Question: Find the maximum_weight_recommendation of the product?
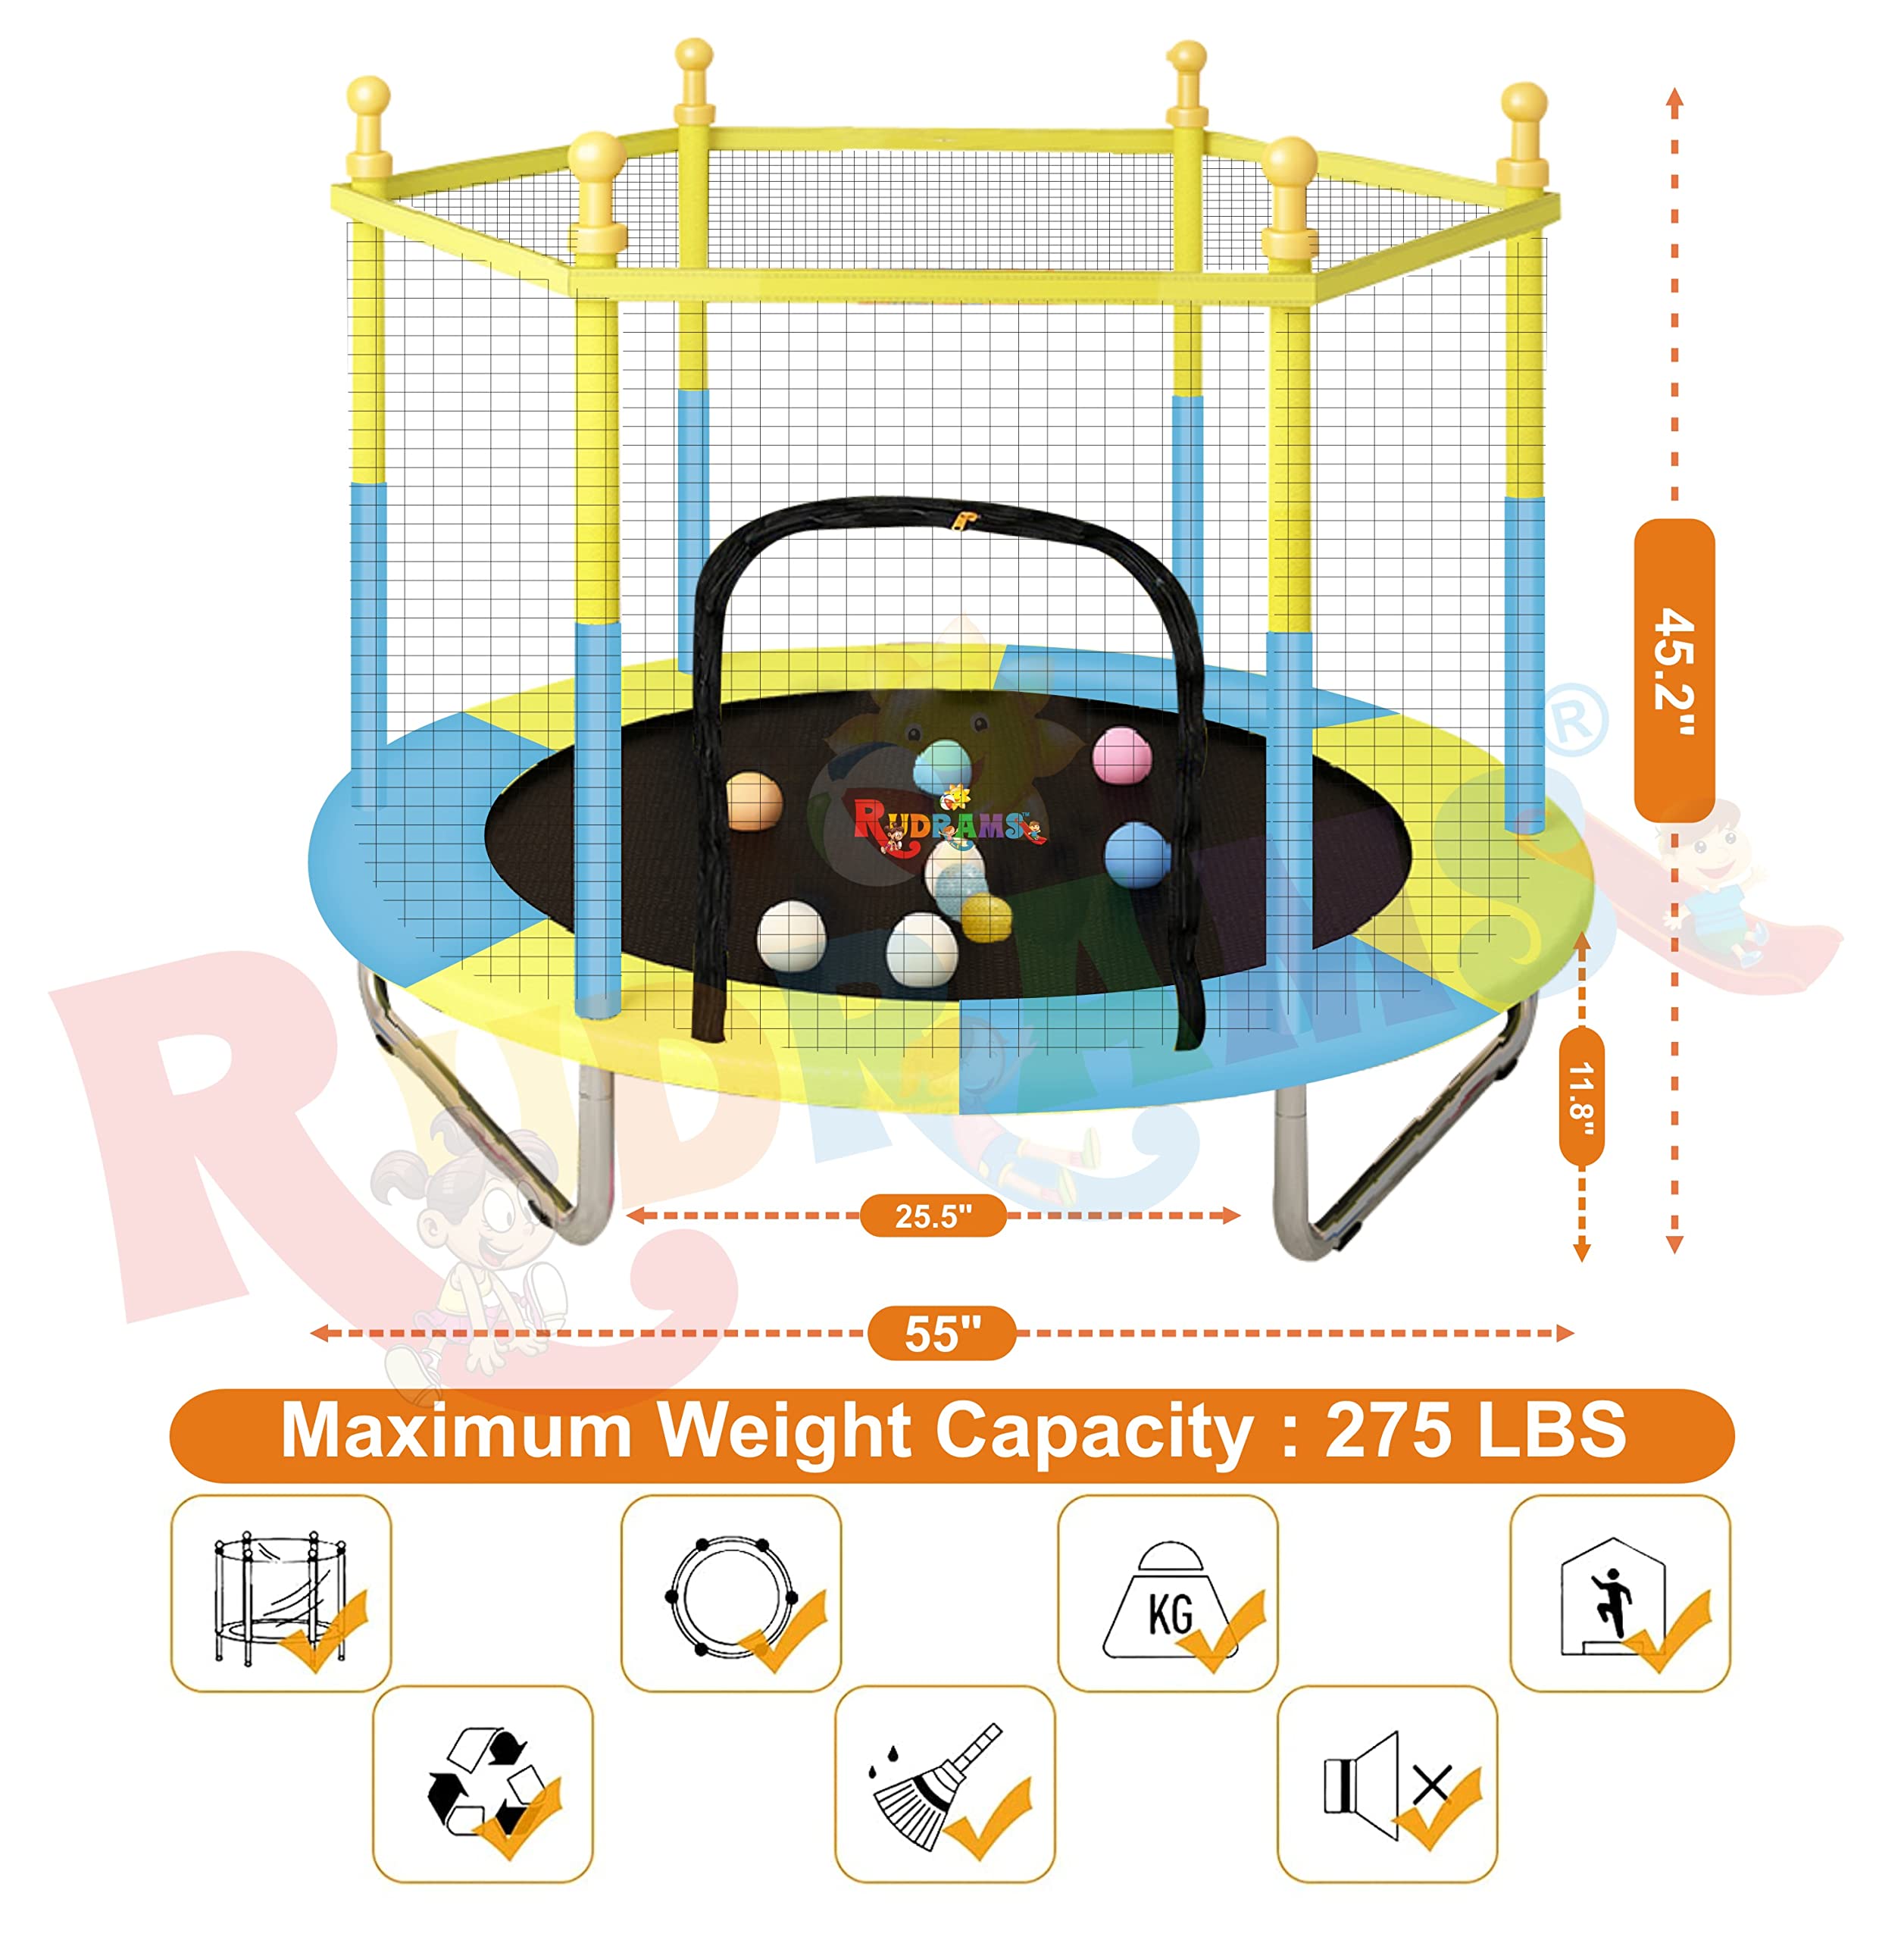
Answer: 275 pound